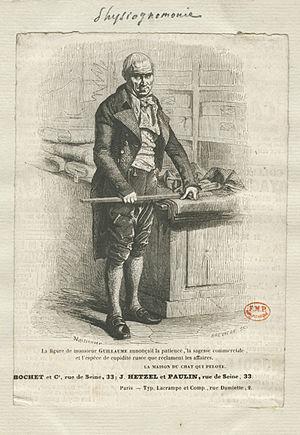
La physiognomonie est une méthode fondée sur l'idée que l'observation de l'apparence physique d'une personne, et principalement les traits de son visage, peut donner un aperçu de son caractère ou de sa personnalité. Voici la définition du plus célèbre physiognomoniste, Johann Kaspar Lavater :